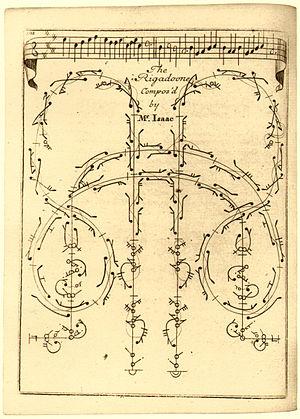
Le rigaudon ou rigodon est une danse traditionnelle de Provence, du Dauphiné et du Québec à deux temps et plutôt vive.